Robert Walker Tayler

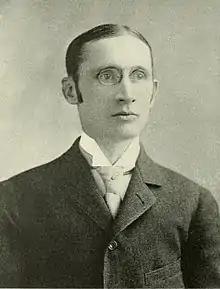

Robert Walker Tayler (November 26, 1852November 25, 1910) was an American lawyer, jurist, and politician who served four terms as a United States representative from Ohio from 1895 to 1903. He also served as a United States district judge of the United States District Court for the Northern District of Ohio.